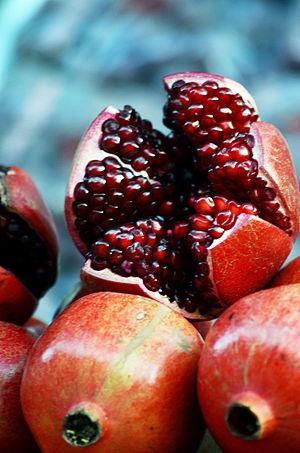
La grenade est le fruit du grenadier de la famille des Lythracées. Elle provient d’une aire géographique qui s’étend de l’Asie occidentale à l’Asie centrale.